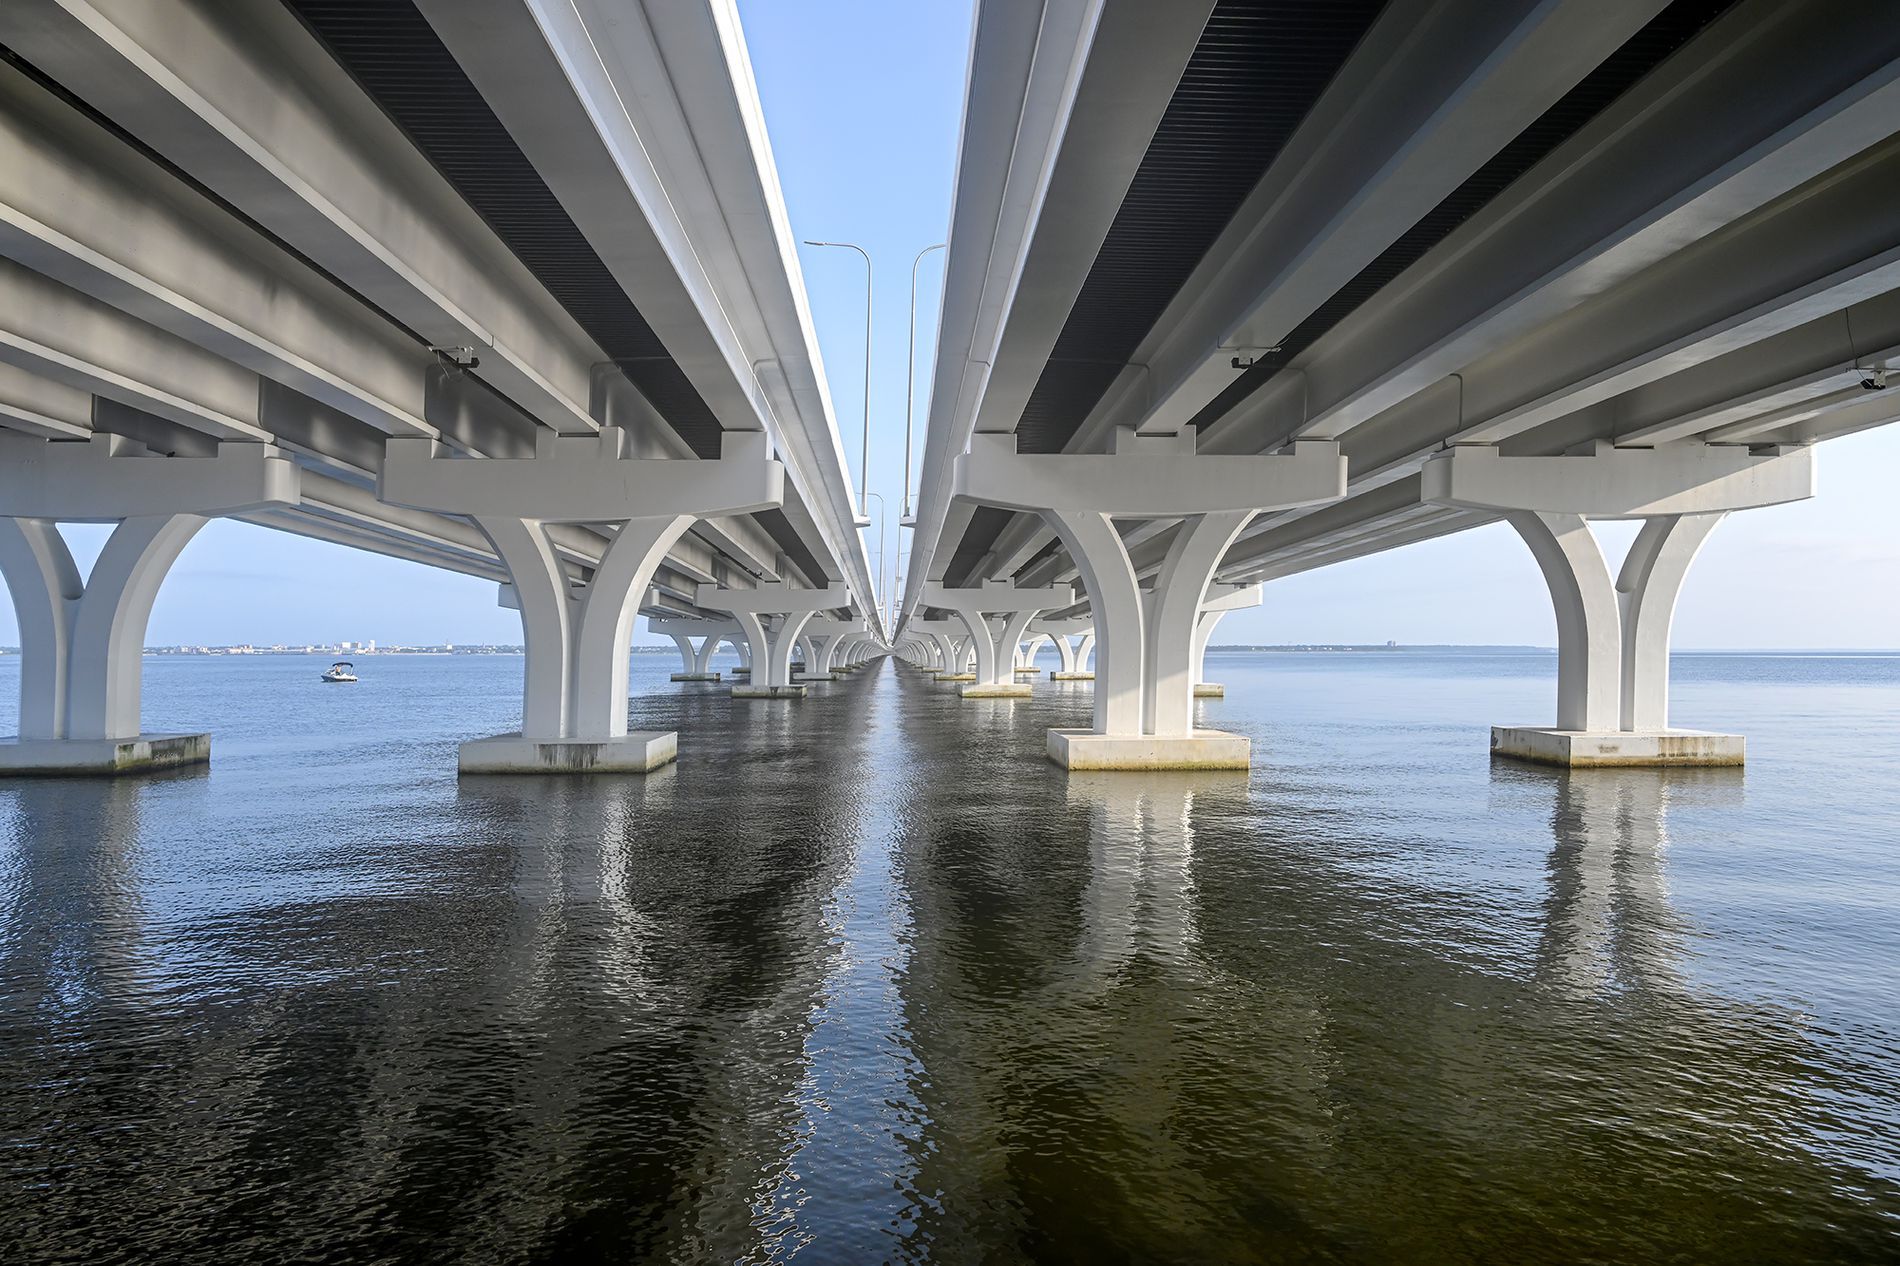
Beneath The Bridge
A symmetrical view of a large bridge spanning on body of water. The perspective is showing the structural supports and beams of the bridge. The water below reflects the bridge. The sky is clear and soft blue. The repeated arches creates a sense of depth lead the eye toward the horizon.
Low angle wide shot. The perspective highlights the structure and height of the bride creating a sense of depth and symmetry, as long as the bridge's lines converge toward a vanishing point on the horizon. The scene evokes a sense of stability, steadiness and strength.
Labels: Water, Waterfront, Freeway, Road, City, Architecture, Building, Cityscape, Urban, Nature, Outdoors, Scenery, Metropolis, Bridge, Overpass, Pier, Arch, Aerial View, sky
Camera: NIKON CORPORATION NIKON Z 9
Lens: NIKKOR Z 24-120mm f/4 S
Aperture: F8
Exposure: 1/1000 sec
ISO: 800
Focal length: 24.0 mm